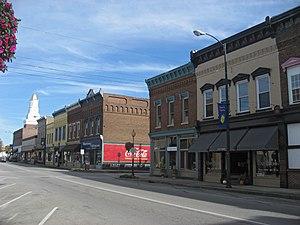
Campbellsville est une ville du comté de Taylor dans le Kentucky, aux États-Unis. La population totale était de 10498 habitants au recensement de 2000. C'est la ville principale du comté de Taylor. Campbellsville est jumelée avec Buncrana dans le comté de Donegal en Irlande.